Agulhas Leakage

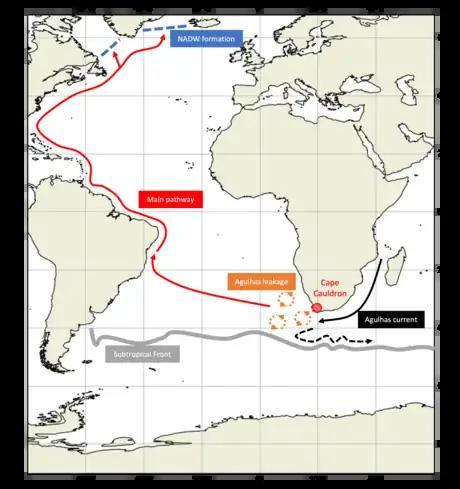
Simplified main pathway (red line) of the Agulhas leakage (orange dotted line). The lines represent: the Agulhas current (black solid line) with its retroflection (black dashed line), Subtropical Front (grey line) and areas of deep-water formation (blue dashed lines)

The Agulhas Current carries around 70 Sv southward towards 32°S. When the current passes the southern African tip, it changes direction and returns to the Indian Ocean. However, part of it (around 2-15 Sv) leaks into the Southern Atlantic. The leakage is mainly driven by large anticyclonic eddies shedded from the retroflection. The process is also induced by cyclonic eddies formed when the main current detaches from the continental shelf and filaments peeled directly from the main current.